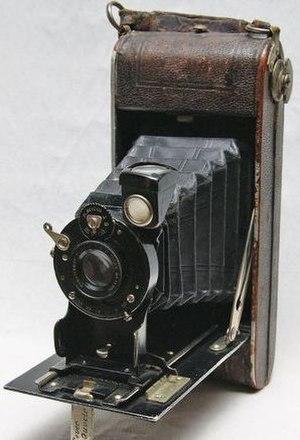
PLAVIC I
Victor Planchon est un chimiste qui a inventé le film celluloïd permettant aux Frères Lumière d'y fixer leur émulsion, de filmer et de projeter leurs premiers films.